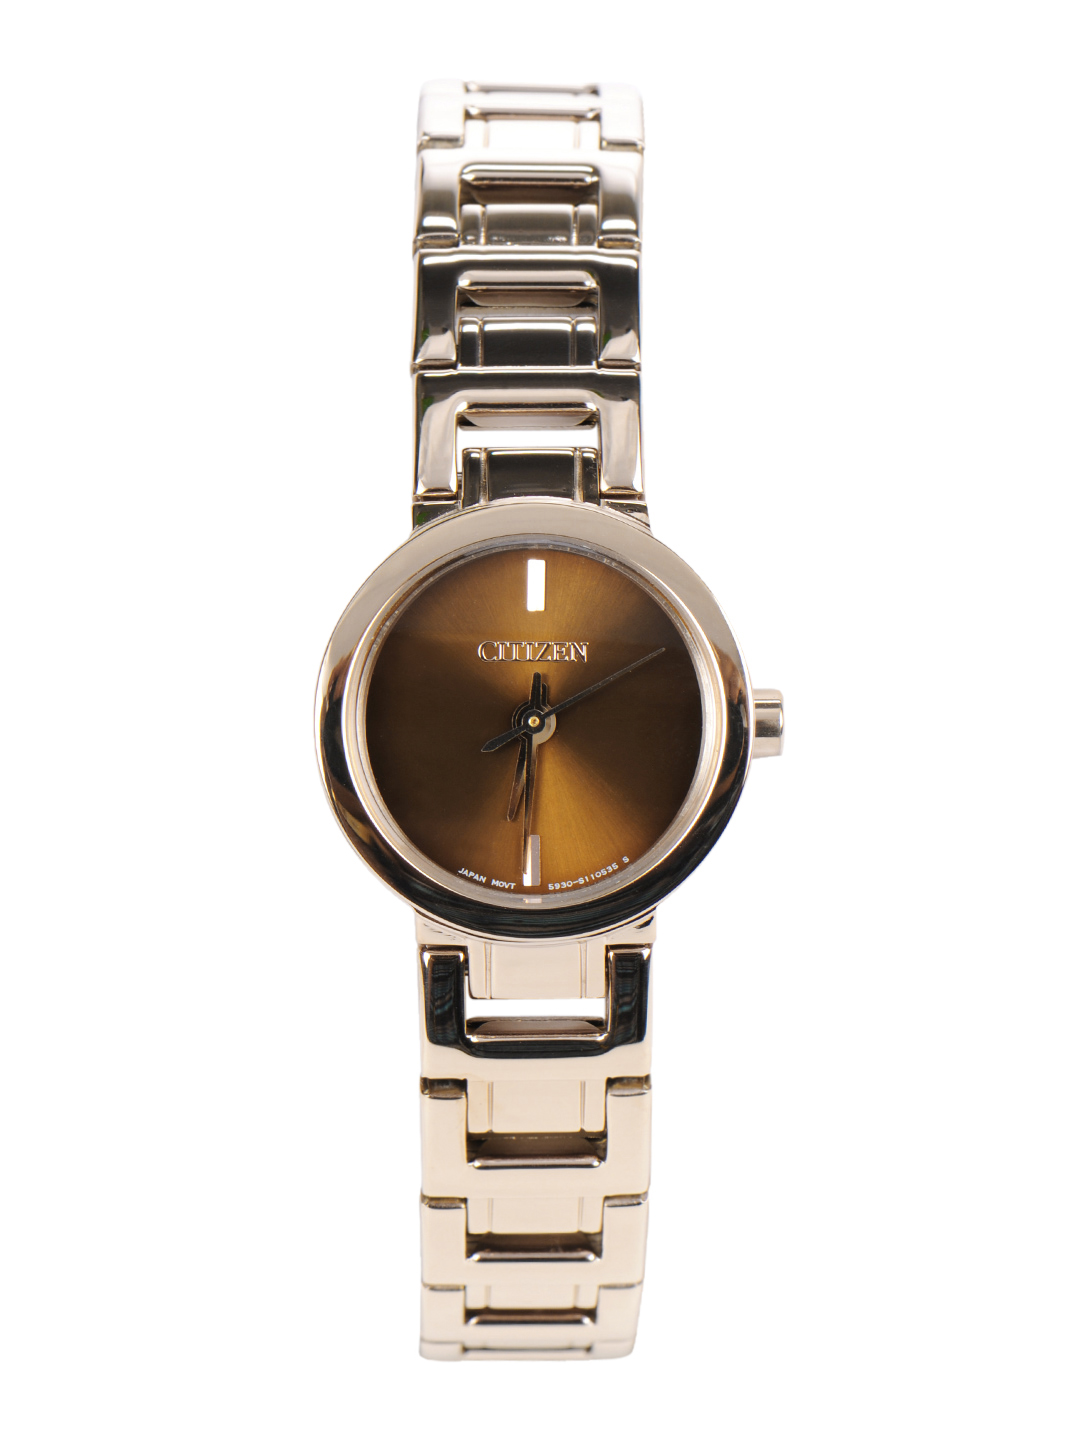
Citizen Women Brown Dial Watch
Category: Accessories / Watches / Watches
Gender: Women
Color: Brown
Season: Winter 2016
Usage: Casual